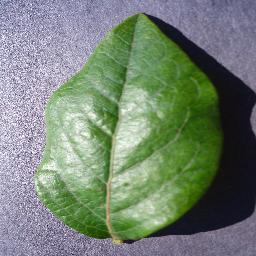
Label: Blueberry___healthy